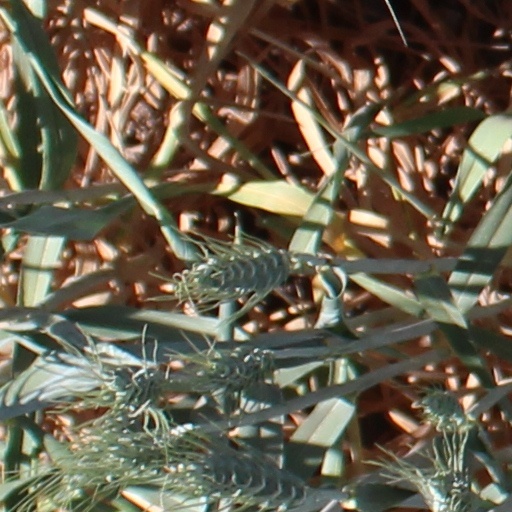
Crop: wheat